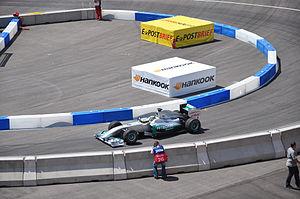
Brawn GP Formula One Team ou plus simplement Brawn GP est une ancienne écurie de Formule 1 britannique créée le 6 mars 2009 pour débuter en compétition à l'occasion du championnat du monde de Formule 1 2009 qu'elle a remporté avec Jenson Button avant d'être rachetée par Mercedes Grand Prix. Une seule saison, disputée au sommet et couronnée de succès, fait de Brawn GP un cas singulier dans l'histoire de la Formule 1.
La Brawn BGP 001, engagée dans le cadre du championnat du monde de Formule 1 2009, est l'unique monoplace de Formule 1 construite par l'écurie britannique Brawn GP Formula One Team et conçue par les ingénieurs Ross Brawn, Jörg Zander et Loïc Bigois. Elle est confiée au Britannique Jenson Button et au Brésilien Rubens Barrichello. Le Britannique Anthony Davidson en est le pilote essayeur.